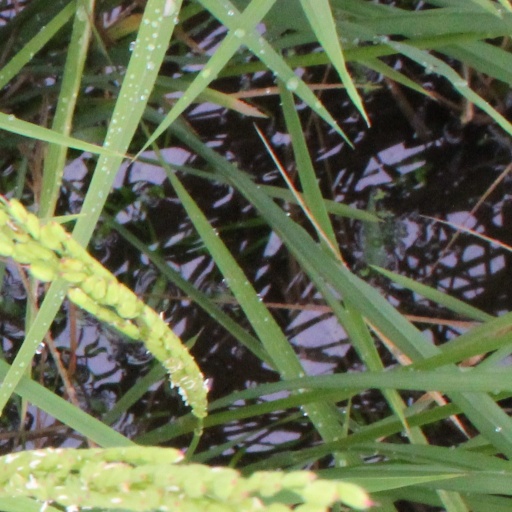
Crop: rice